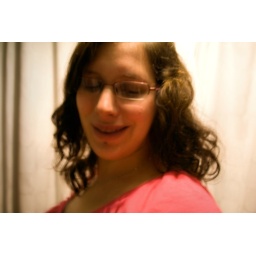
Year 3 - Day 320 - The girl in the pink top